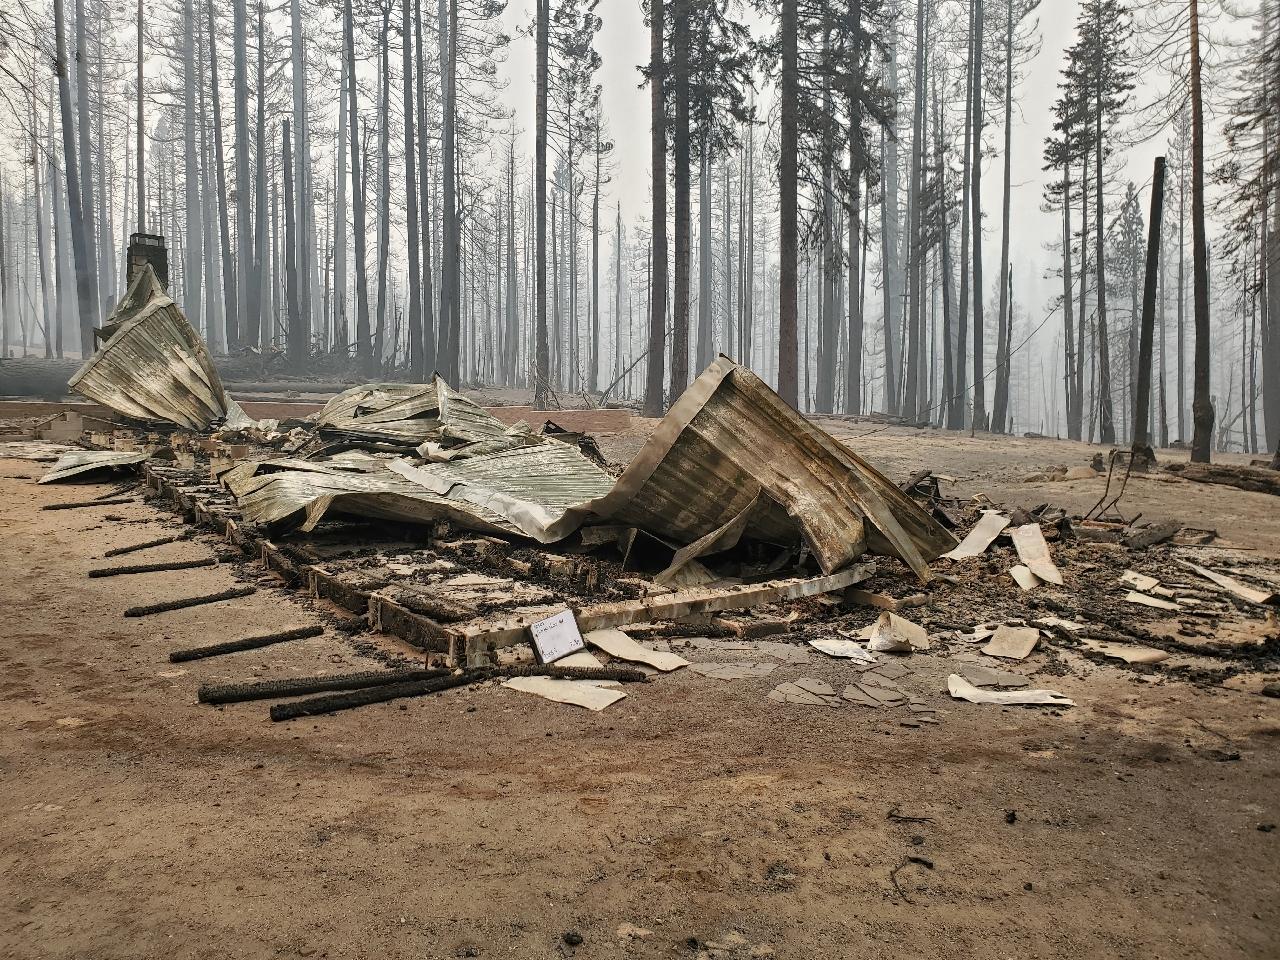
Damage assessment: destroyed